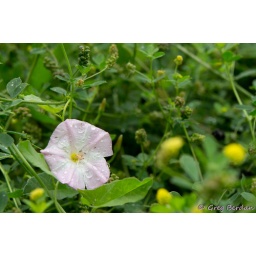
Just walking in the park waiting on my Jeep while it was in the shop. Spotted these little flowers in the weeds.